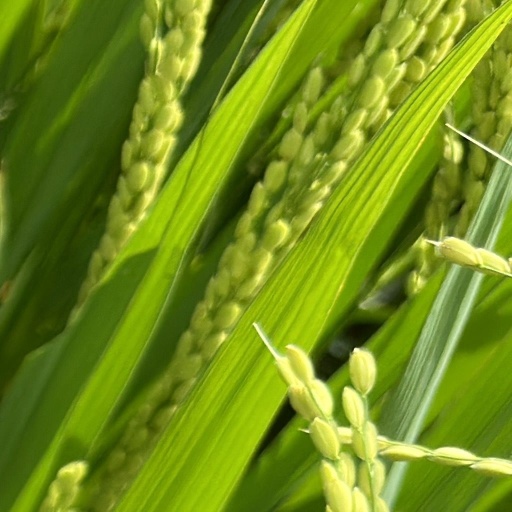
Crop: rice